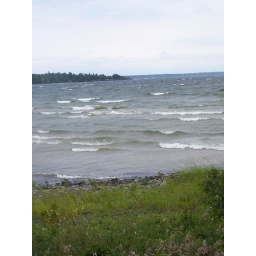
Across Saint Armands Bay at Point Au Roche. Just looking east from the hill over the swimming beach.